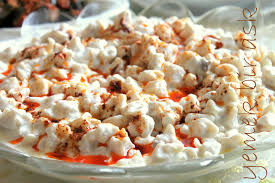
Yemek: manti